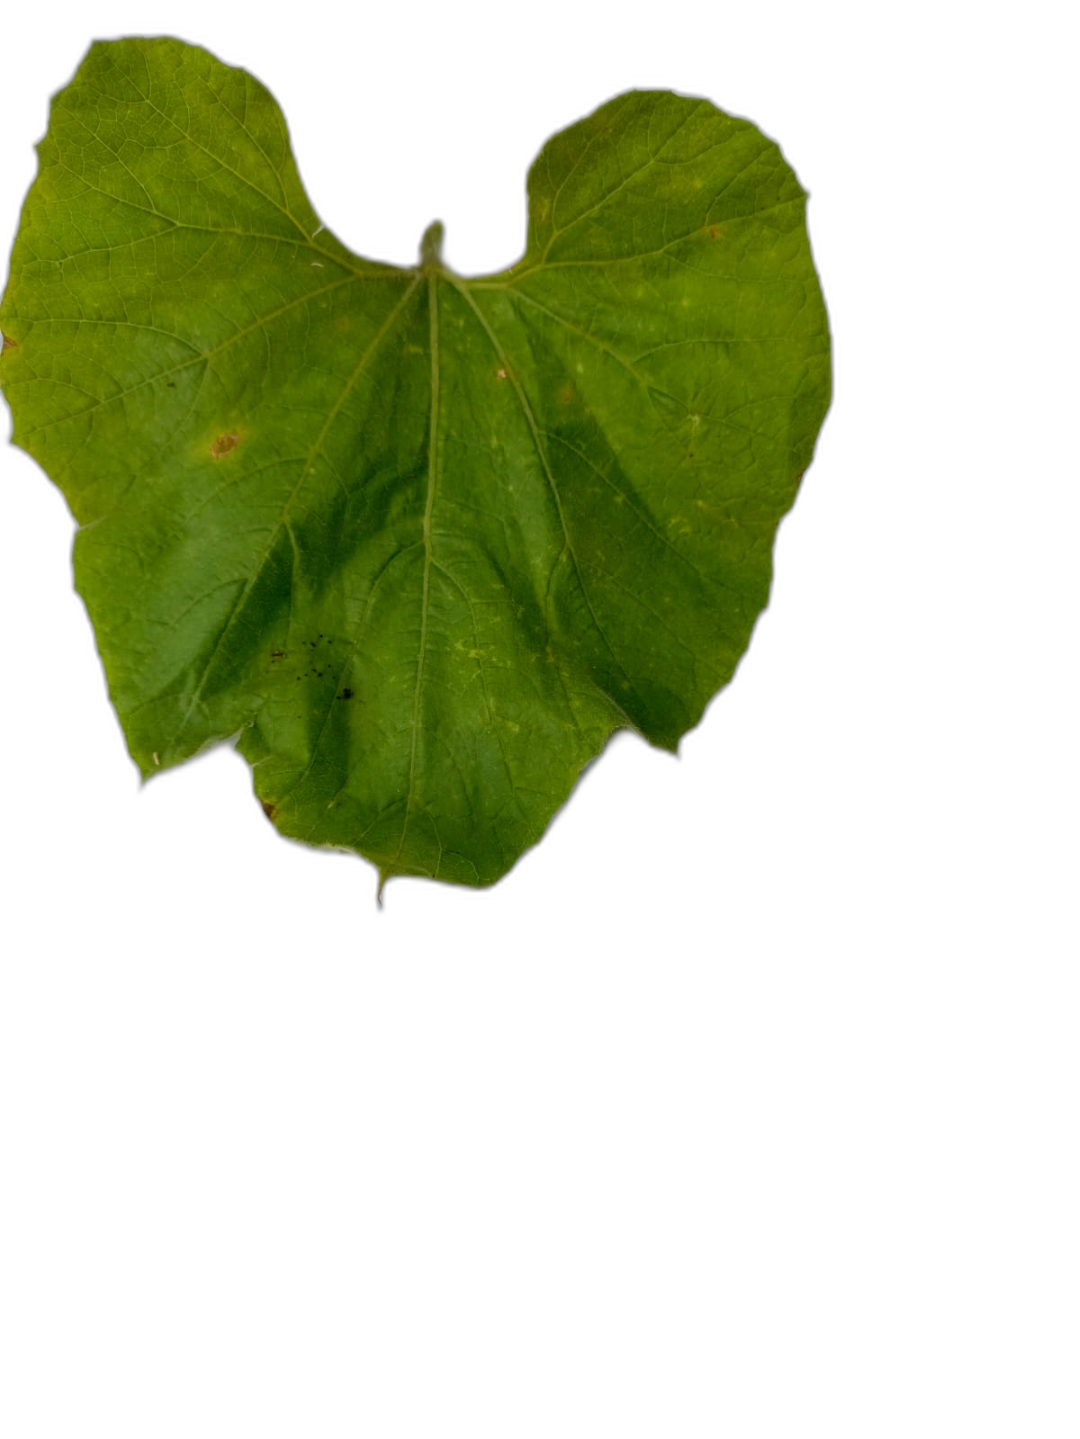
Crop: Bottle Gourd
Label: Early_Alternaria_Leaf_Blight